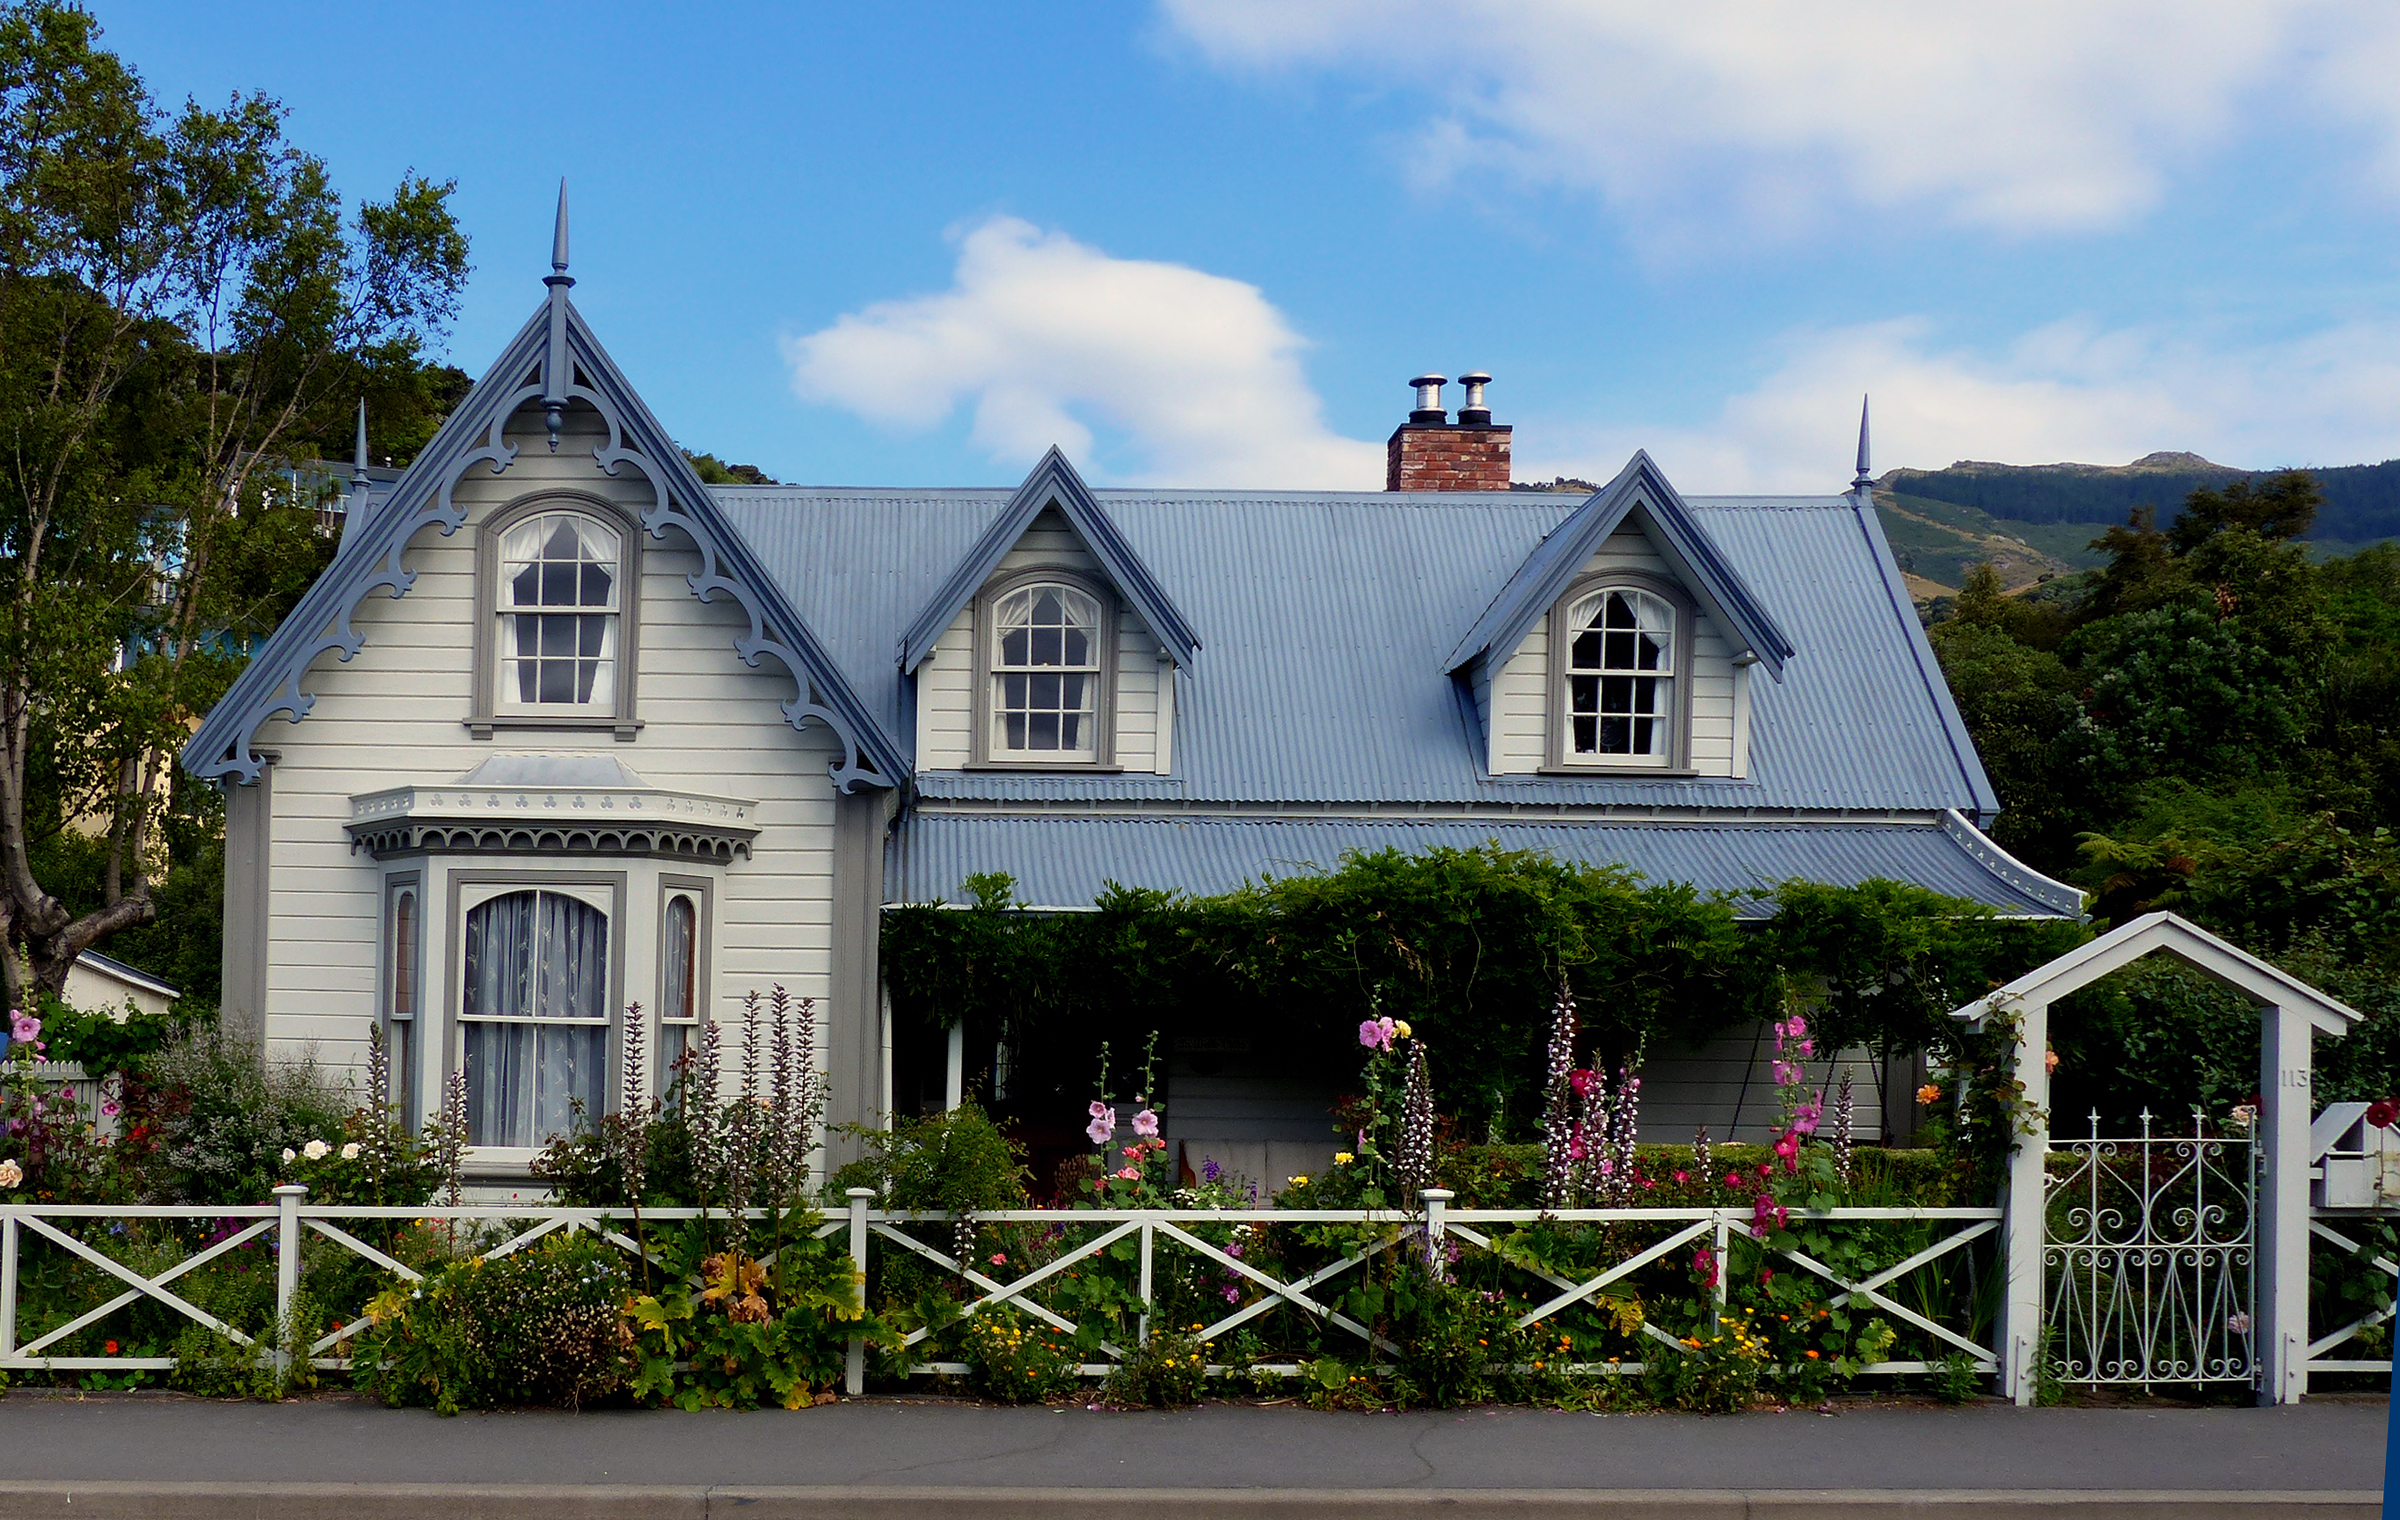
architecture, house, roof, building, home, suburb, cottage, facade, church, chapel, place of worship, estate, lumixfz200, akaroa, colonialcottage, bedandbreakfastakaroa, residential area